Bill McTigue

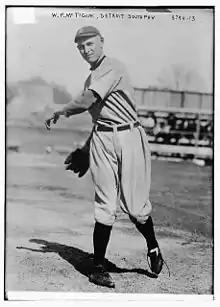

William Patrick "Rebel" McTigue (June 3, 1891 – May 8, 1920) was a pitcher in Major League Baseball. He played two seasons with the Boston Rustlers / Braves from 1911 to 1912 and one season with the Detroit Tigers in 1916. On August 23, 1918, it was reported that McTigue had a terminal lung disease and he had only days to live. He died over 20 months later on May 8, 1920.